Johannes Böttner

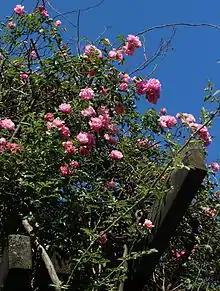
"Rosa" 'Fragezeichen', 1918

Johannes Böttner (September 3, 1861 – April 28, 1919) was a German horticulturist. He was born in Greußen, Germany and died in Frankfurt an der Oder. He created new cultivars of roses and vegetables: asparagus, strawberries and rhubarb.